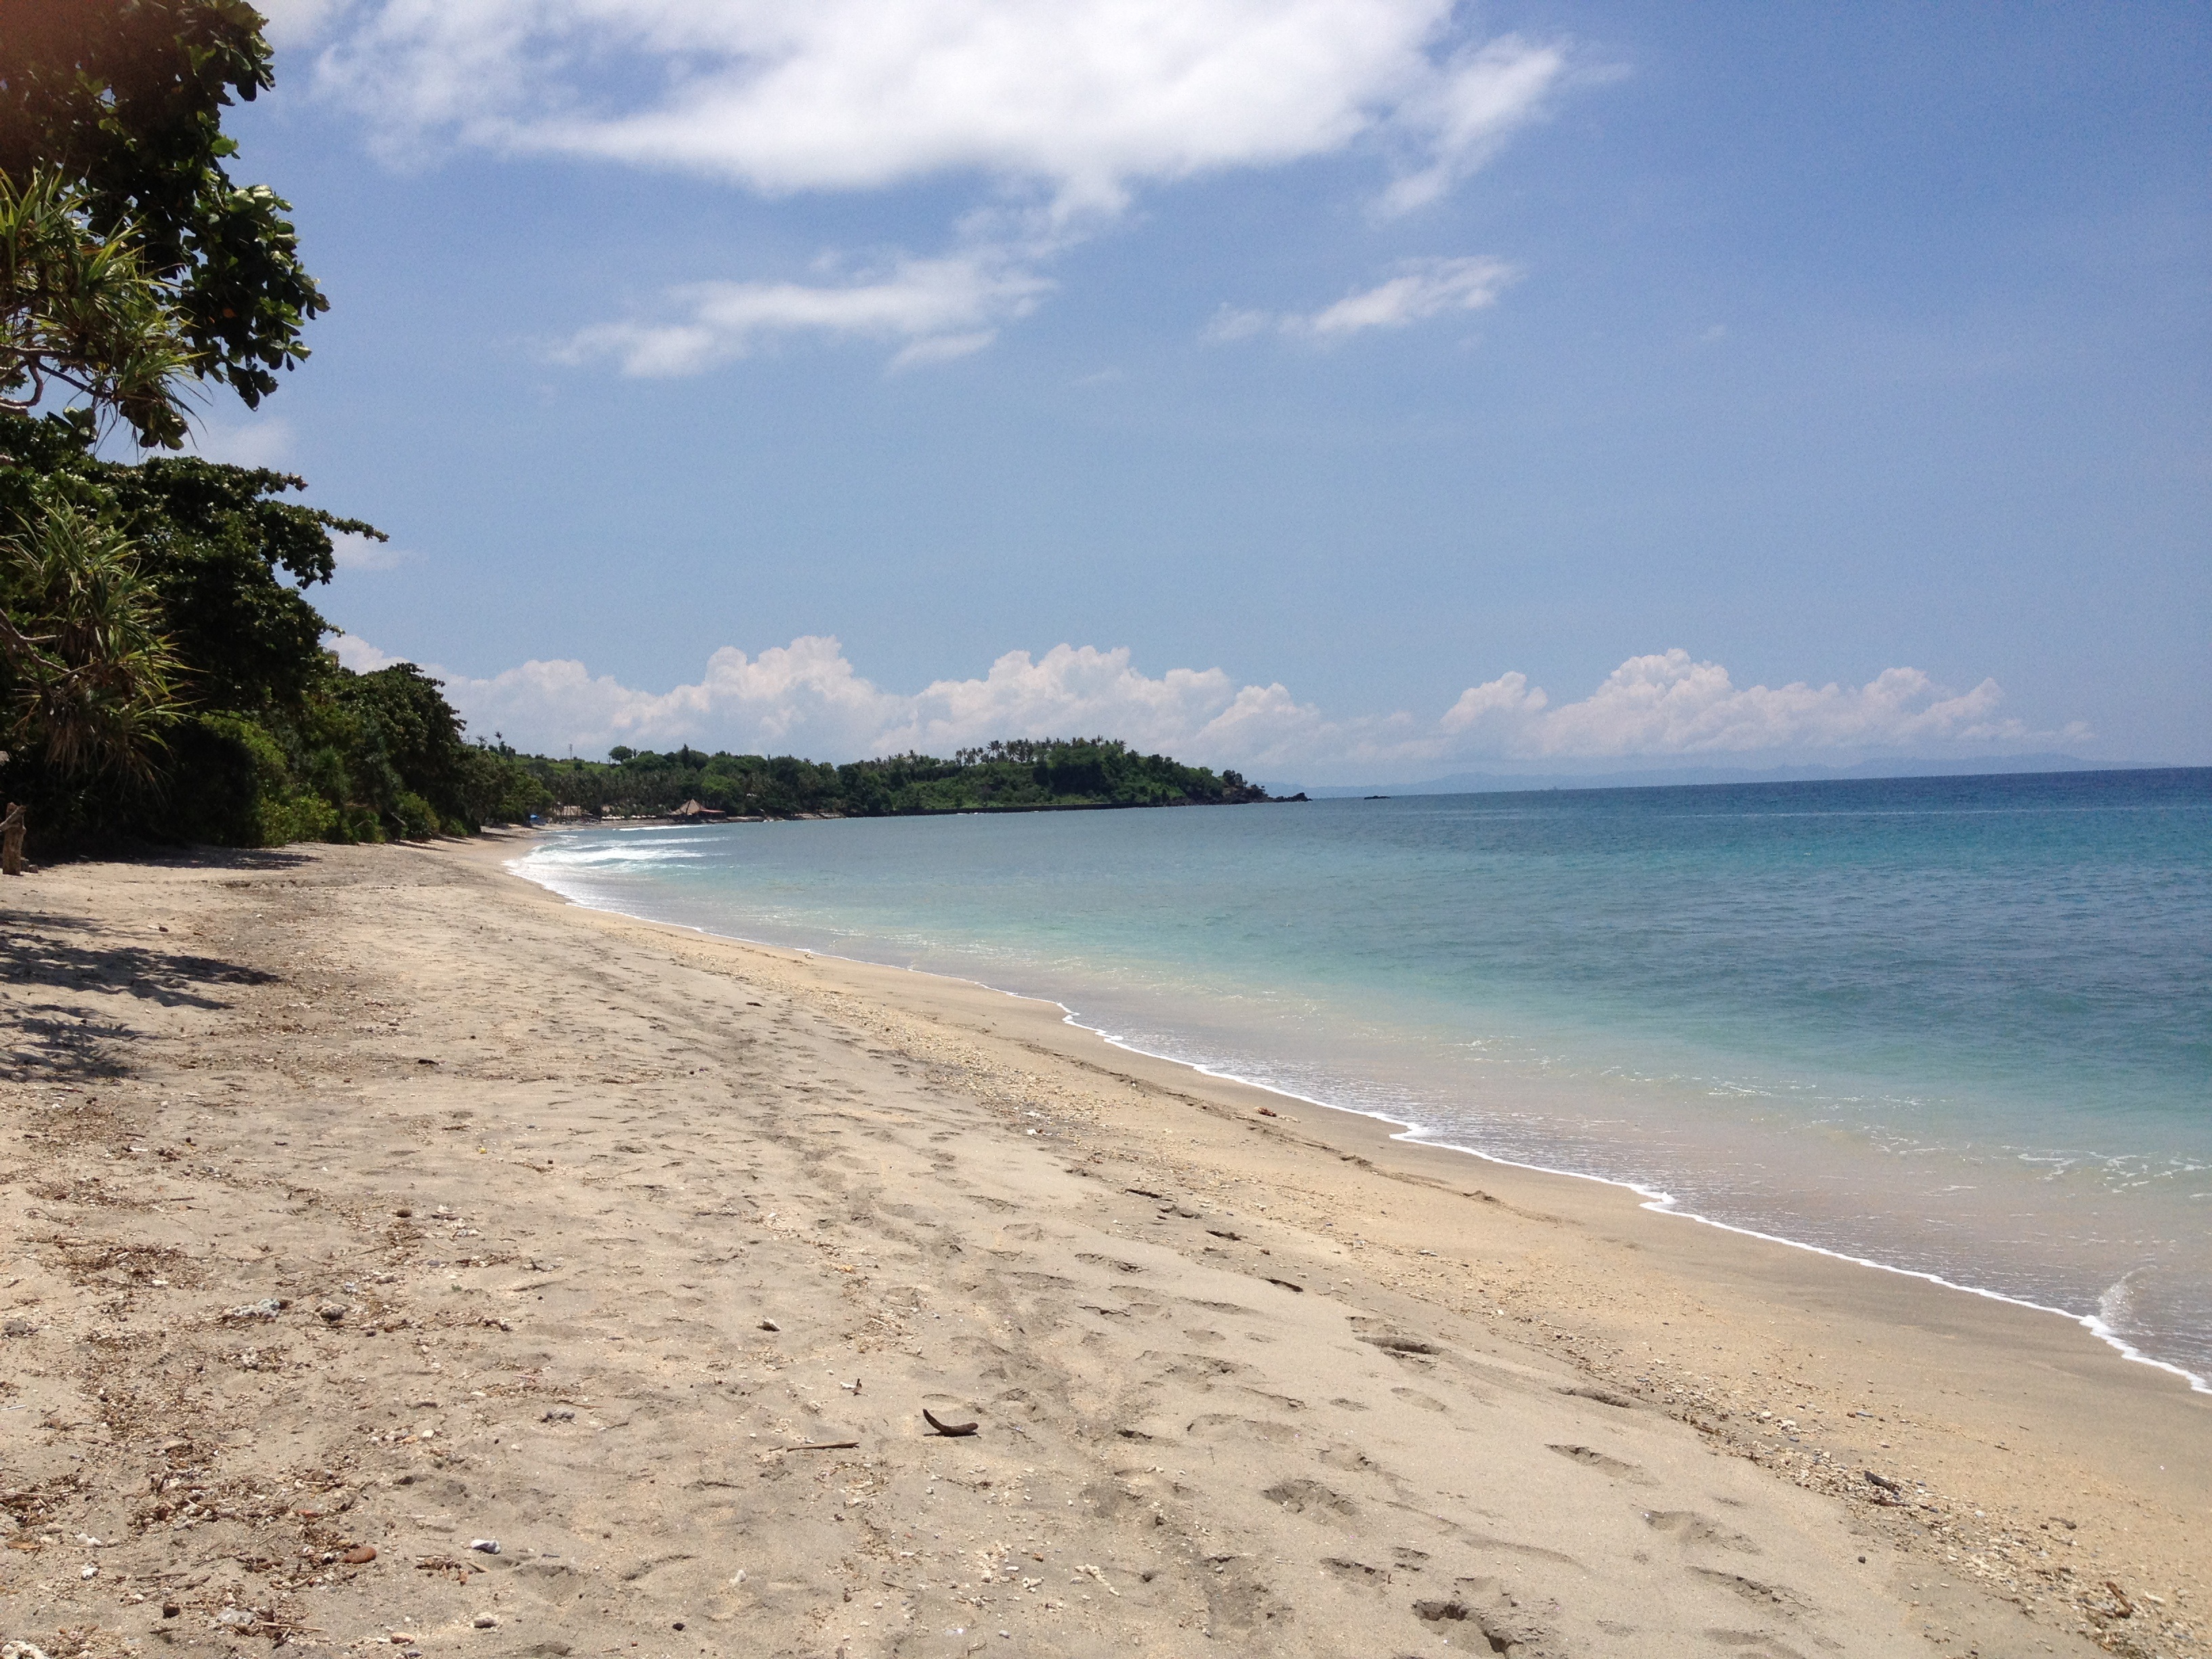
beach, landscape, sea, coast, nature, sand, ocean, shore, wave, summer, vacation, cove, bay, body of water, indonesia, cape, lombok, wind wave